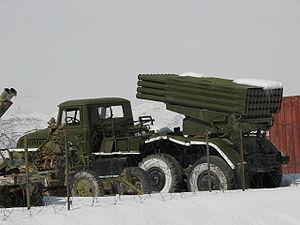
Le BM-21 Grad est un camion soviétique lance-roquettes multiple de 122 millimètres développé dans les années 1960. BM signifie Boïévaïa machina, « véhicule de combat », et le surnom Grad signifie « grêle ». En Occident, le système était initialement connu sous le nom M1964. Plusieurs navires emportent également des paniers de roquettes BM-21. Selon les munitions et les versions, la portée de ces roquettes d'un calibre de 122 mm est de 5 à 45 km.
L'affaire des ventes d'armes à l'Angola concerne une vente d'armes soviétiques d'un montant total de 790 millions de dollars américains au gouvernement angolais du président José Eduardo dos Santos en 1994, alors que la guerre civile angolaise venait de reprendre entre le Mouvement populaire de libération de l'Angola au pouvoir et l'Union nationale pour l'indépendance totale de l'Angola dirigée par Jonas Savimbi. La justice française reprocha à plusieurs personnalités du monde des affaires et de la politique française d'avoir, de 1993 à 1995, vendu à l'Angola des armes provenant de l'ancien bloc soviétique sans avoir reçu d'autorisation de l'État français.